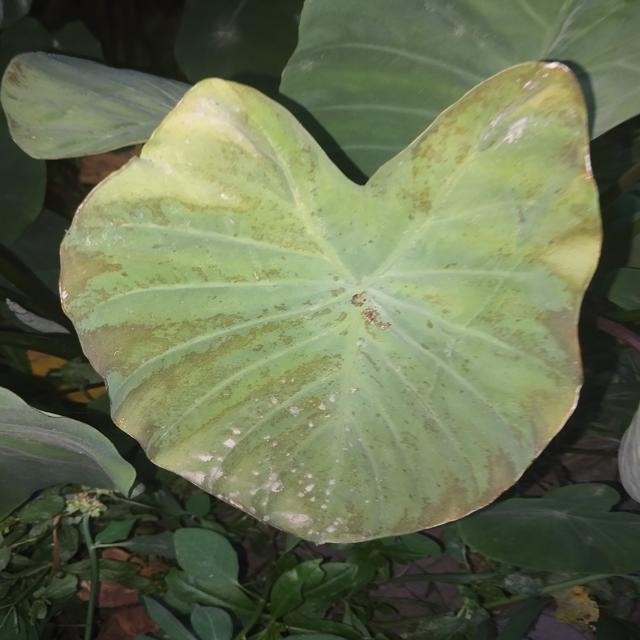
Label: Mid_Blight